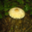
Label: mushroom